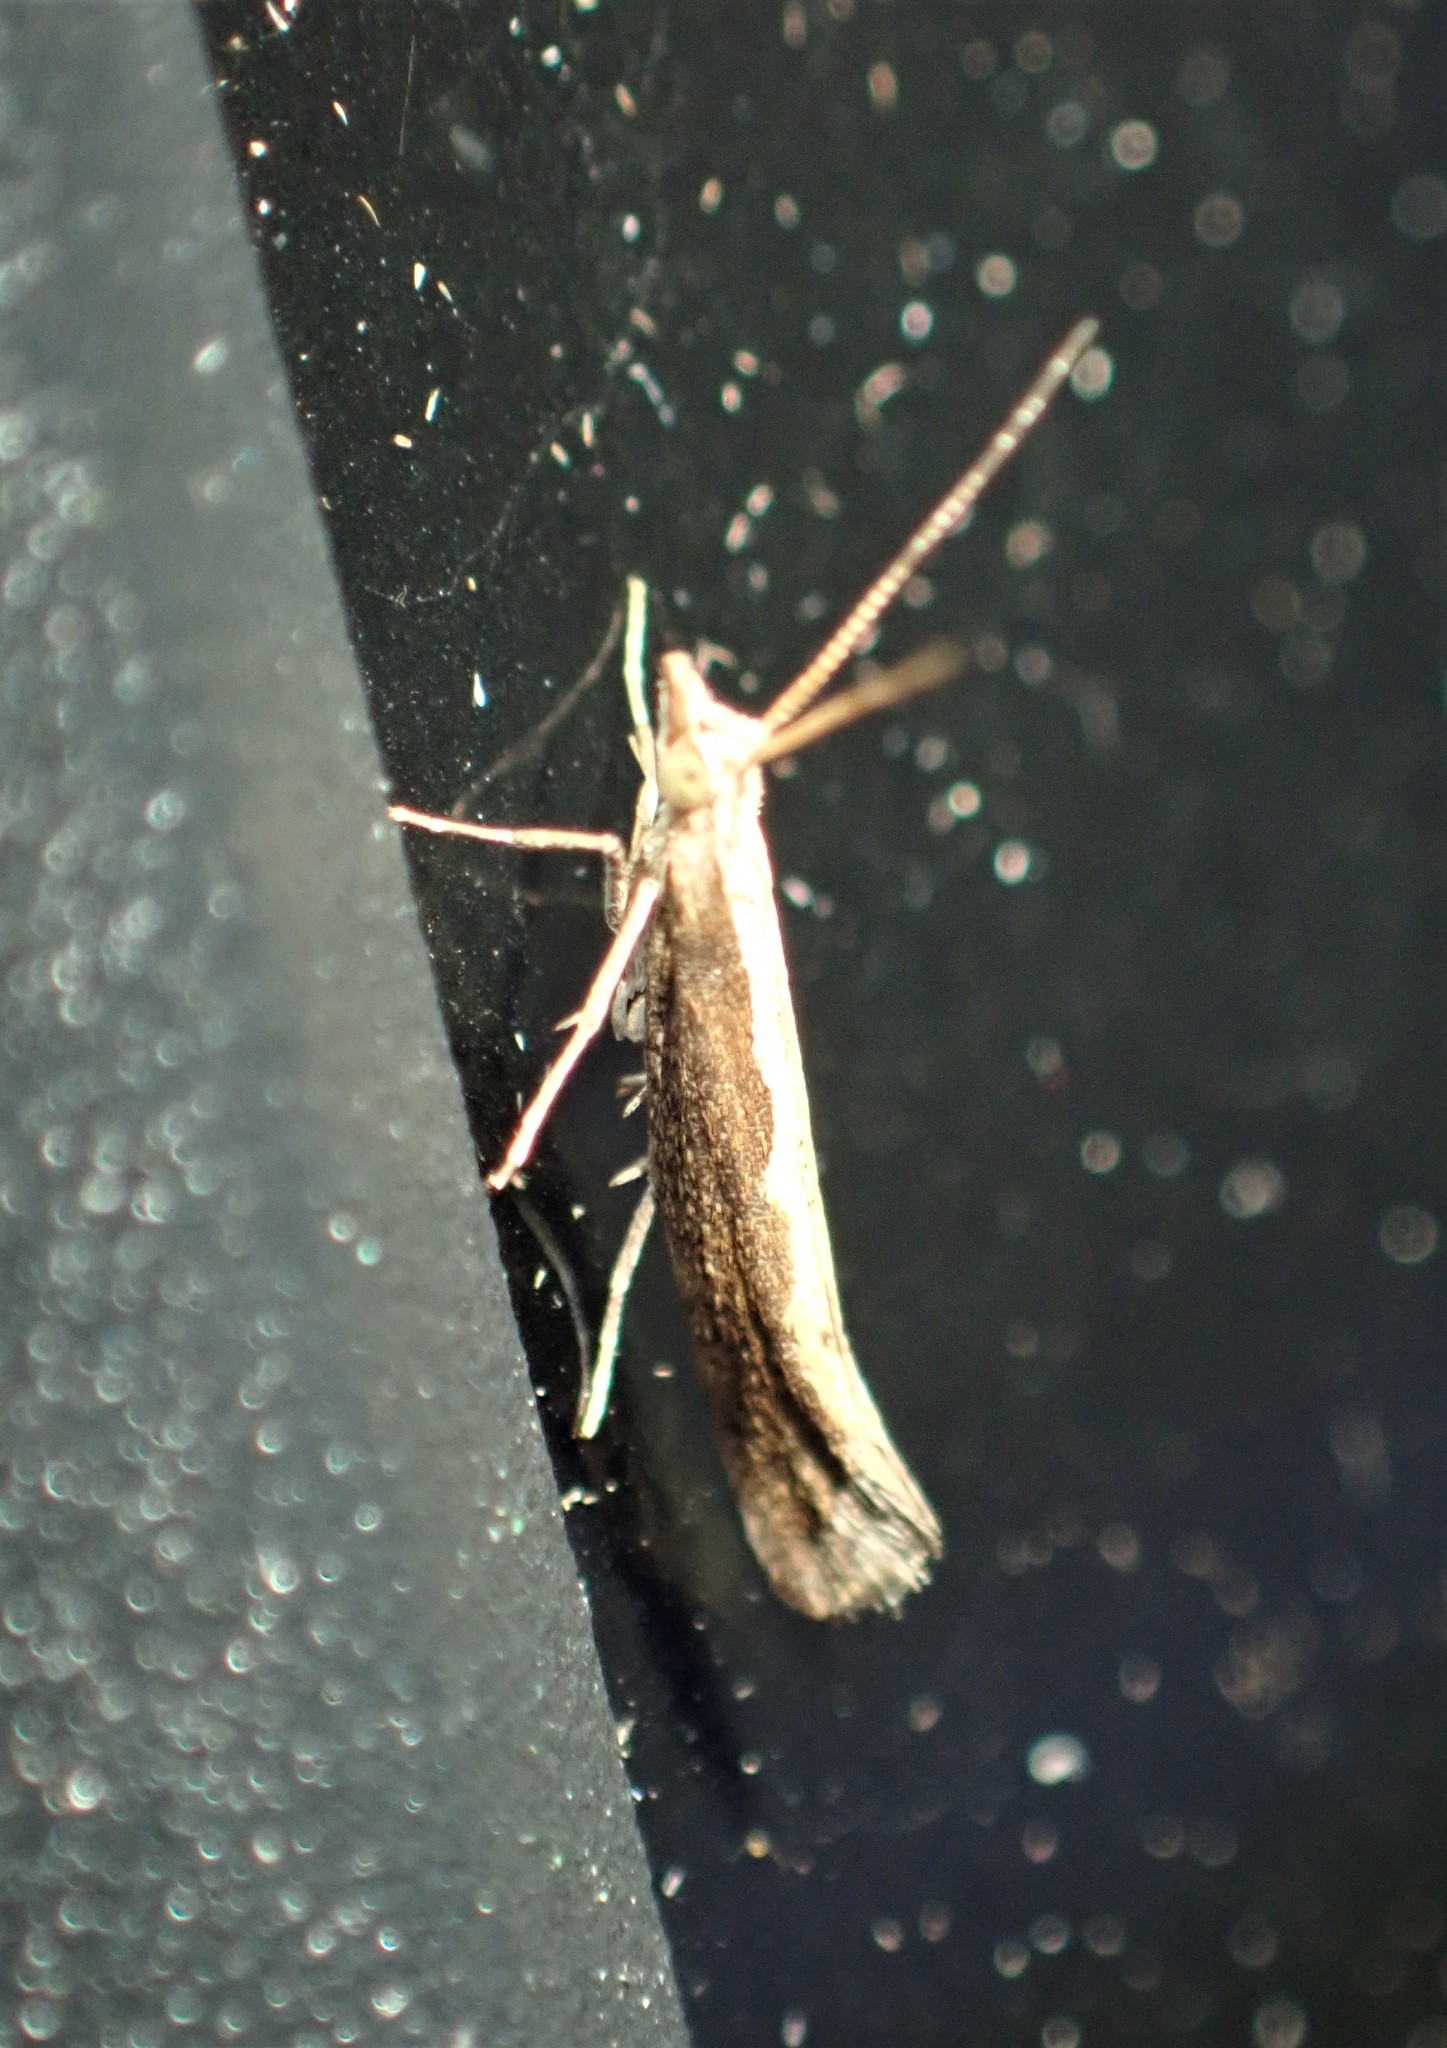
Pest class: diamondback_moth